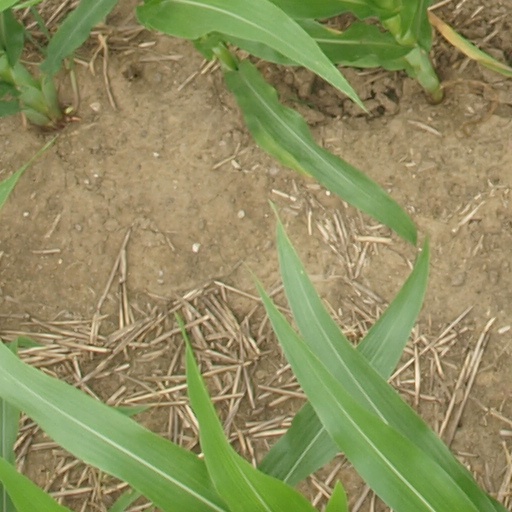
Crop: maize; corn